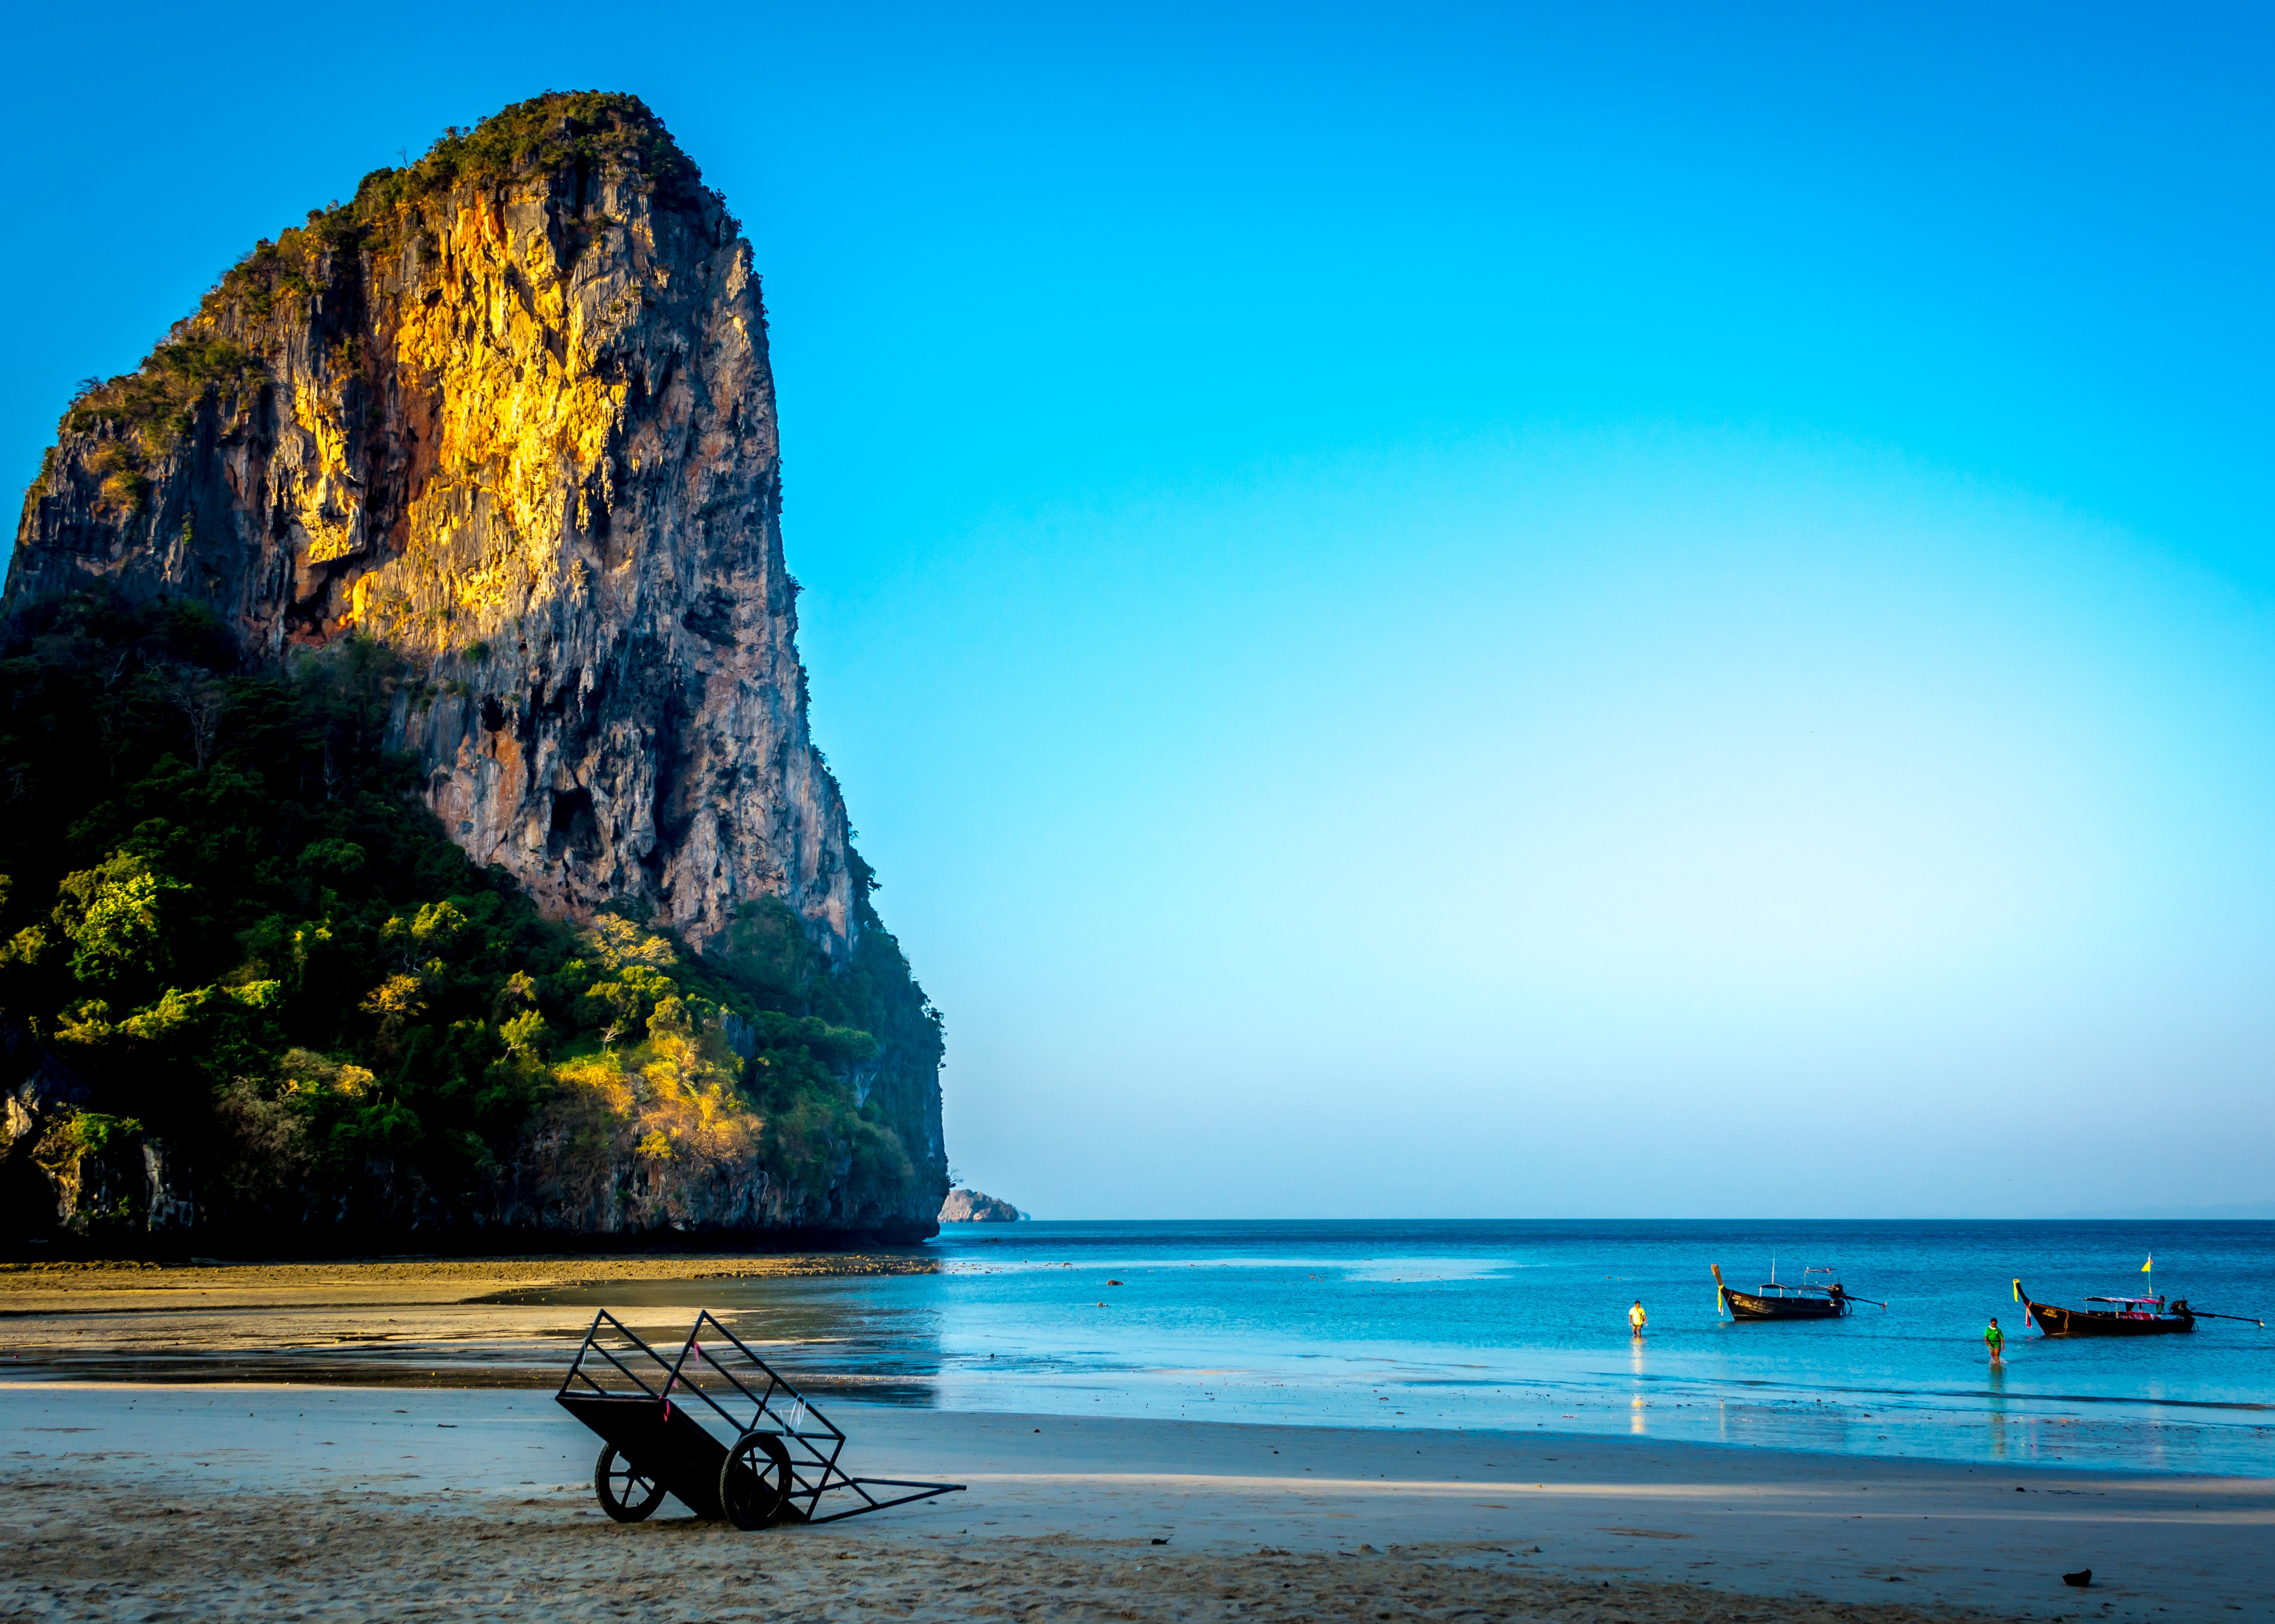
beach, landscape, sea, coast, tree, water, outdoor, rock, ocean, horizon, mountain, sky, sun, sunrise, sunset, boat, hill, shore, wave, summer, travel, cliff, dusk, green, golden, reflection, tropical, natural, holiday, bay, island, blue, colorful, tourism, terrain, thailand, body of water, ocean view, background, azure, beautiful, brilliant, oriental, cape, islet, landform, longtail, computer wallpaper, longtail boat